Matzenbach

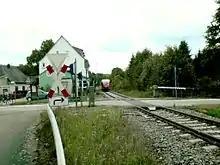
A train stopping at Matzenbach

Matzenbach's main centre once lay on a road coming from Kusel across the uplands that crossed the Glan here and led onwards to Landstuhl and Kaiserslautern. Today, "Bundesstraße" 423 coming from Altenglan leads through the Glan valley. It leaves the valley near Glan-Münchweiler and leads onwards by way of Schönenberg-Kübelberg and Homburg to the French border near Sarreguemines. Eisenbach is linked to "Bundesstraße" 423 by a bridge across the river Glan, while Gimsbach lies right on it. "Kreisstraße" 18 leads from Eisenbach to Godelhausen, an outlying centre of Theisbergstegen, and from there, "Landesstraße" 362 leads to Kusel. Likewise running through the constituent community of Gimsbach is "Landesstraße" 364 by way of Neunkirchen am Potzberg to Oberstaufenbach and "Landesstraße" 367 (Altenglan-Kaiserslautern). The nearest Autobahn interchange to the southwest on the A 62 (Kaiserslautern–Trier) is the one at Glan-Münchweiler, which lies just under 10 km from Matzenbach (main centre), roughly 7 km from Eisenbach and roughly 8 km from Gimsbach. The railway station in Eisenbach's south end serves as a halt named "Eisenbach-Matzenbach" for hourly trains on the Landstuhl–Kusel railway and is served hourly by Regionalbahn service RB 67 to and from Kaiserslautern, called the "Glantalbahn" (the name of which refers to the Glan Valley Railway, which shared some of the route of the Landstuhl–Kusel line, including through Eisenbach-Matzenbach). Its location puts it two kilometres from Gimsbach.